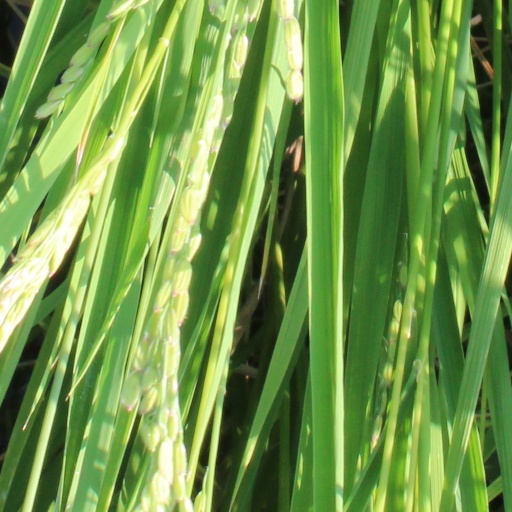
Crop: rice